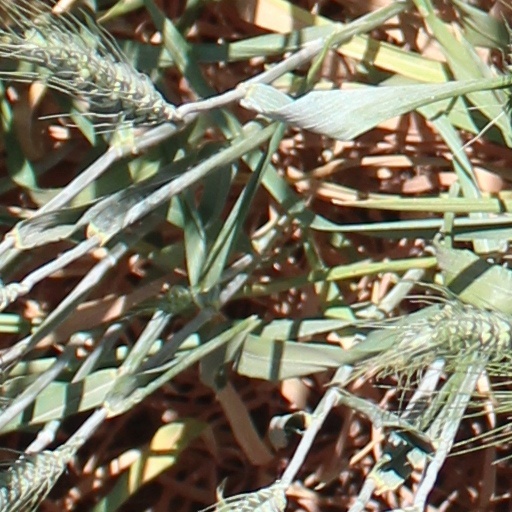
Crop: wheat